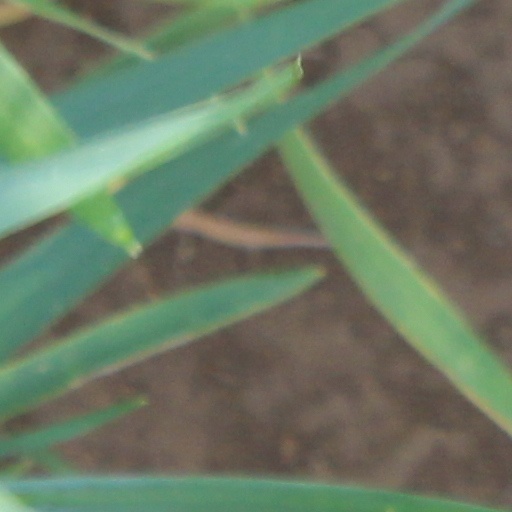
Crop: wheat